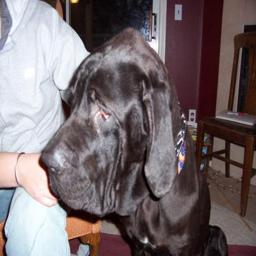
Animal: dogs